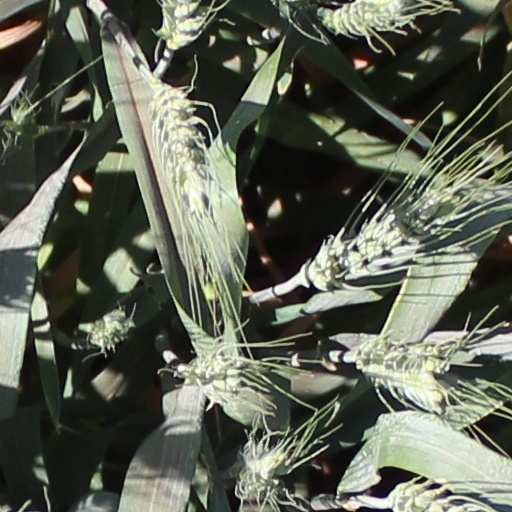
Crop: wheat